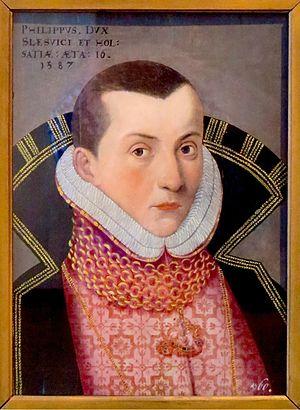
Philippe est un prince de la maison de Holstein-Gottorp né le 10 août 1570 à Gottorp et mort le 18 octobre 1590 dans la même ville.